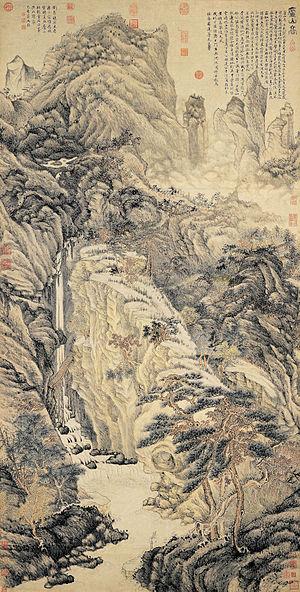
Shen Zhou ou Chen Tcheou ou Shēn Chou, surnom : Qinan, noms de pinceau : Shitian, Baishi Weng et Yutian Sheng. Né en 1427, originaire de Suzhou province du Jiangsu, mort en 1509. Peintre lettré de la dynastie des Ming célèbre pour ses paysages, ses peintures d'animaux et de fleurs qui reprennent le style de grands artistes Yuan et Song en les transposant dans des créations libres.